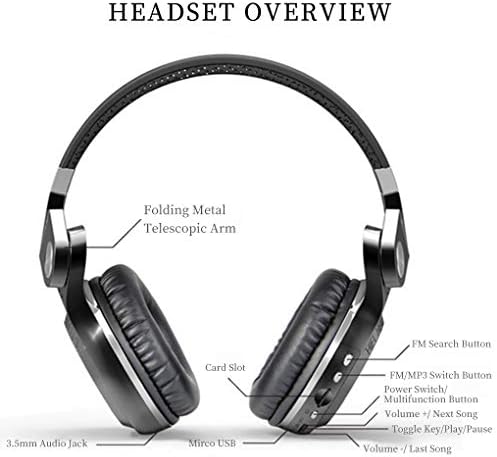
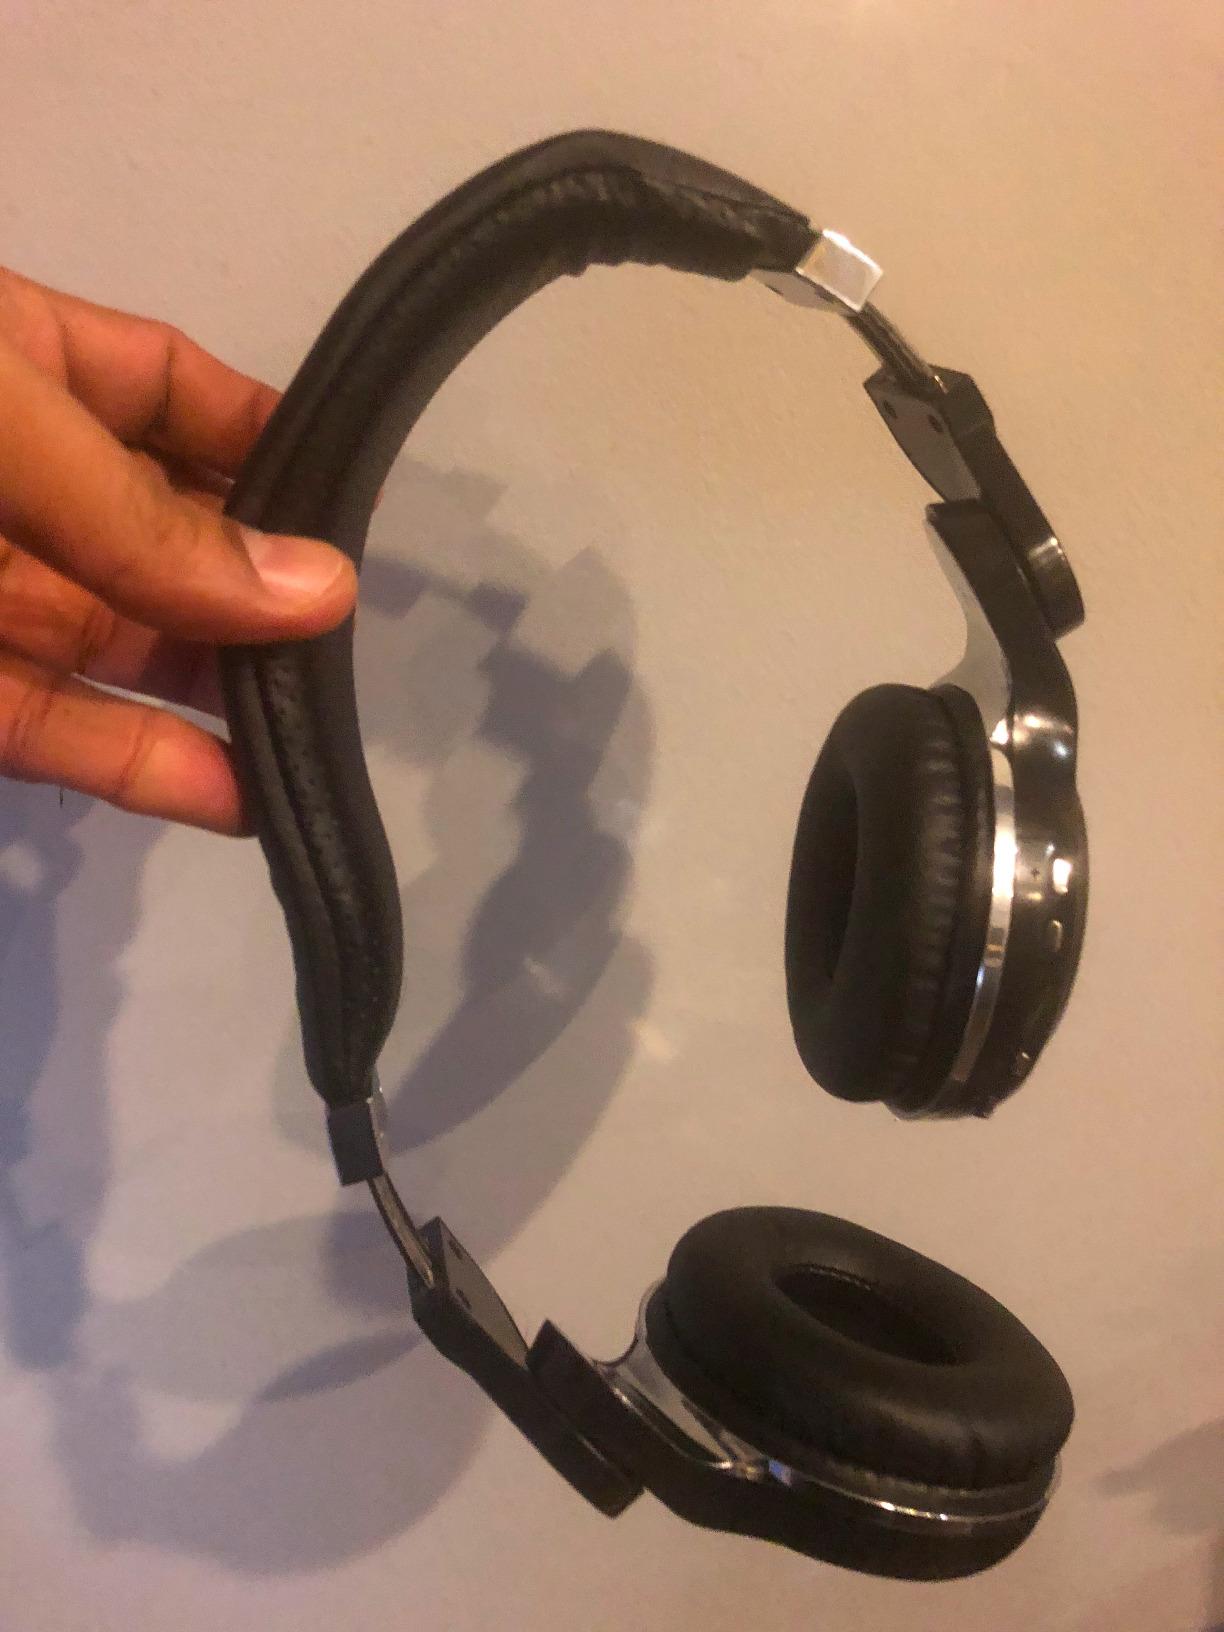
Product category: headphones
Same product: yes